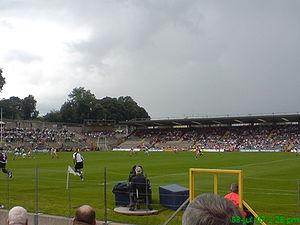
Le St Tiernach's Park est un stade de sports gaéliques situé dans la ville de Clones en Irlande, et l'enceinte des équipes de Football gaélique et de hurling de Monaghan.